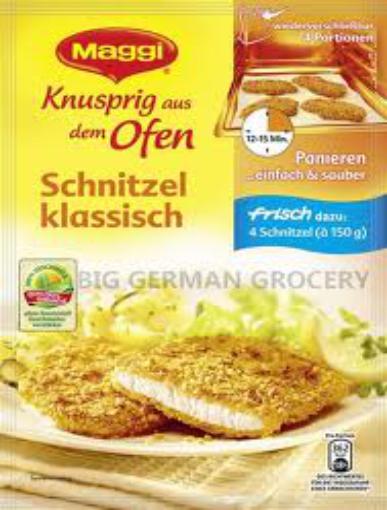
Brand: Maggi
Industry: Food